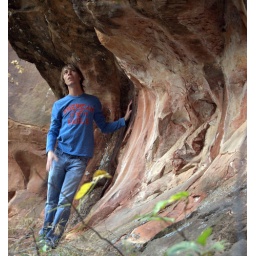
Camden Allen is leans to get a good look at the red rock cliffs above him.